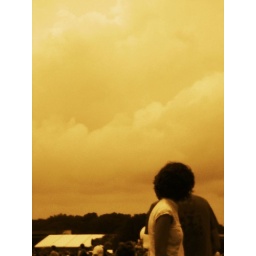
lady in a dress i liked in front of some clouds i liked